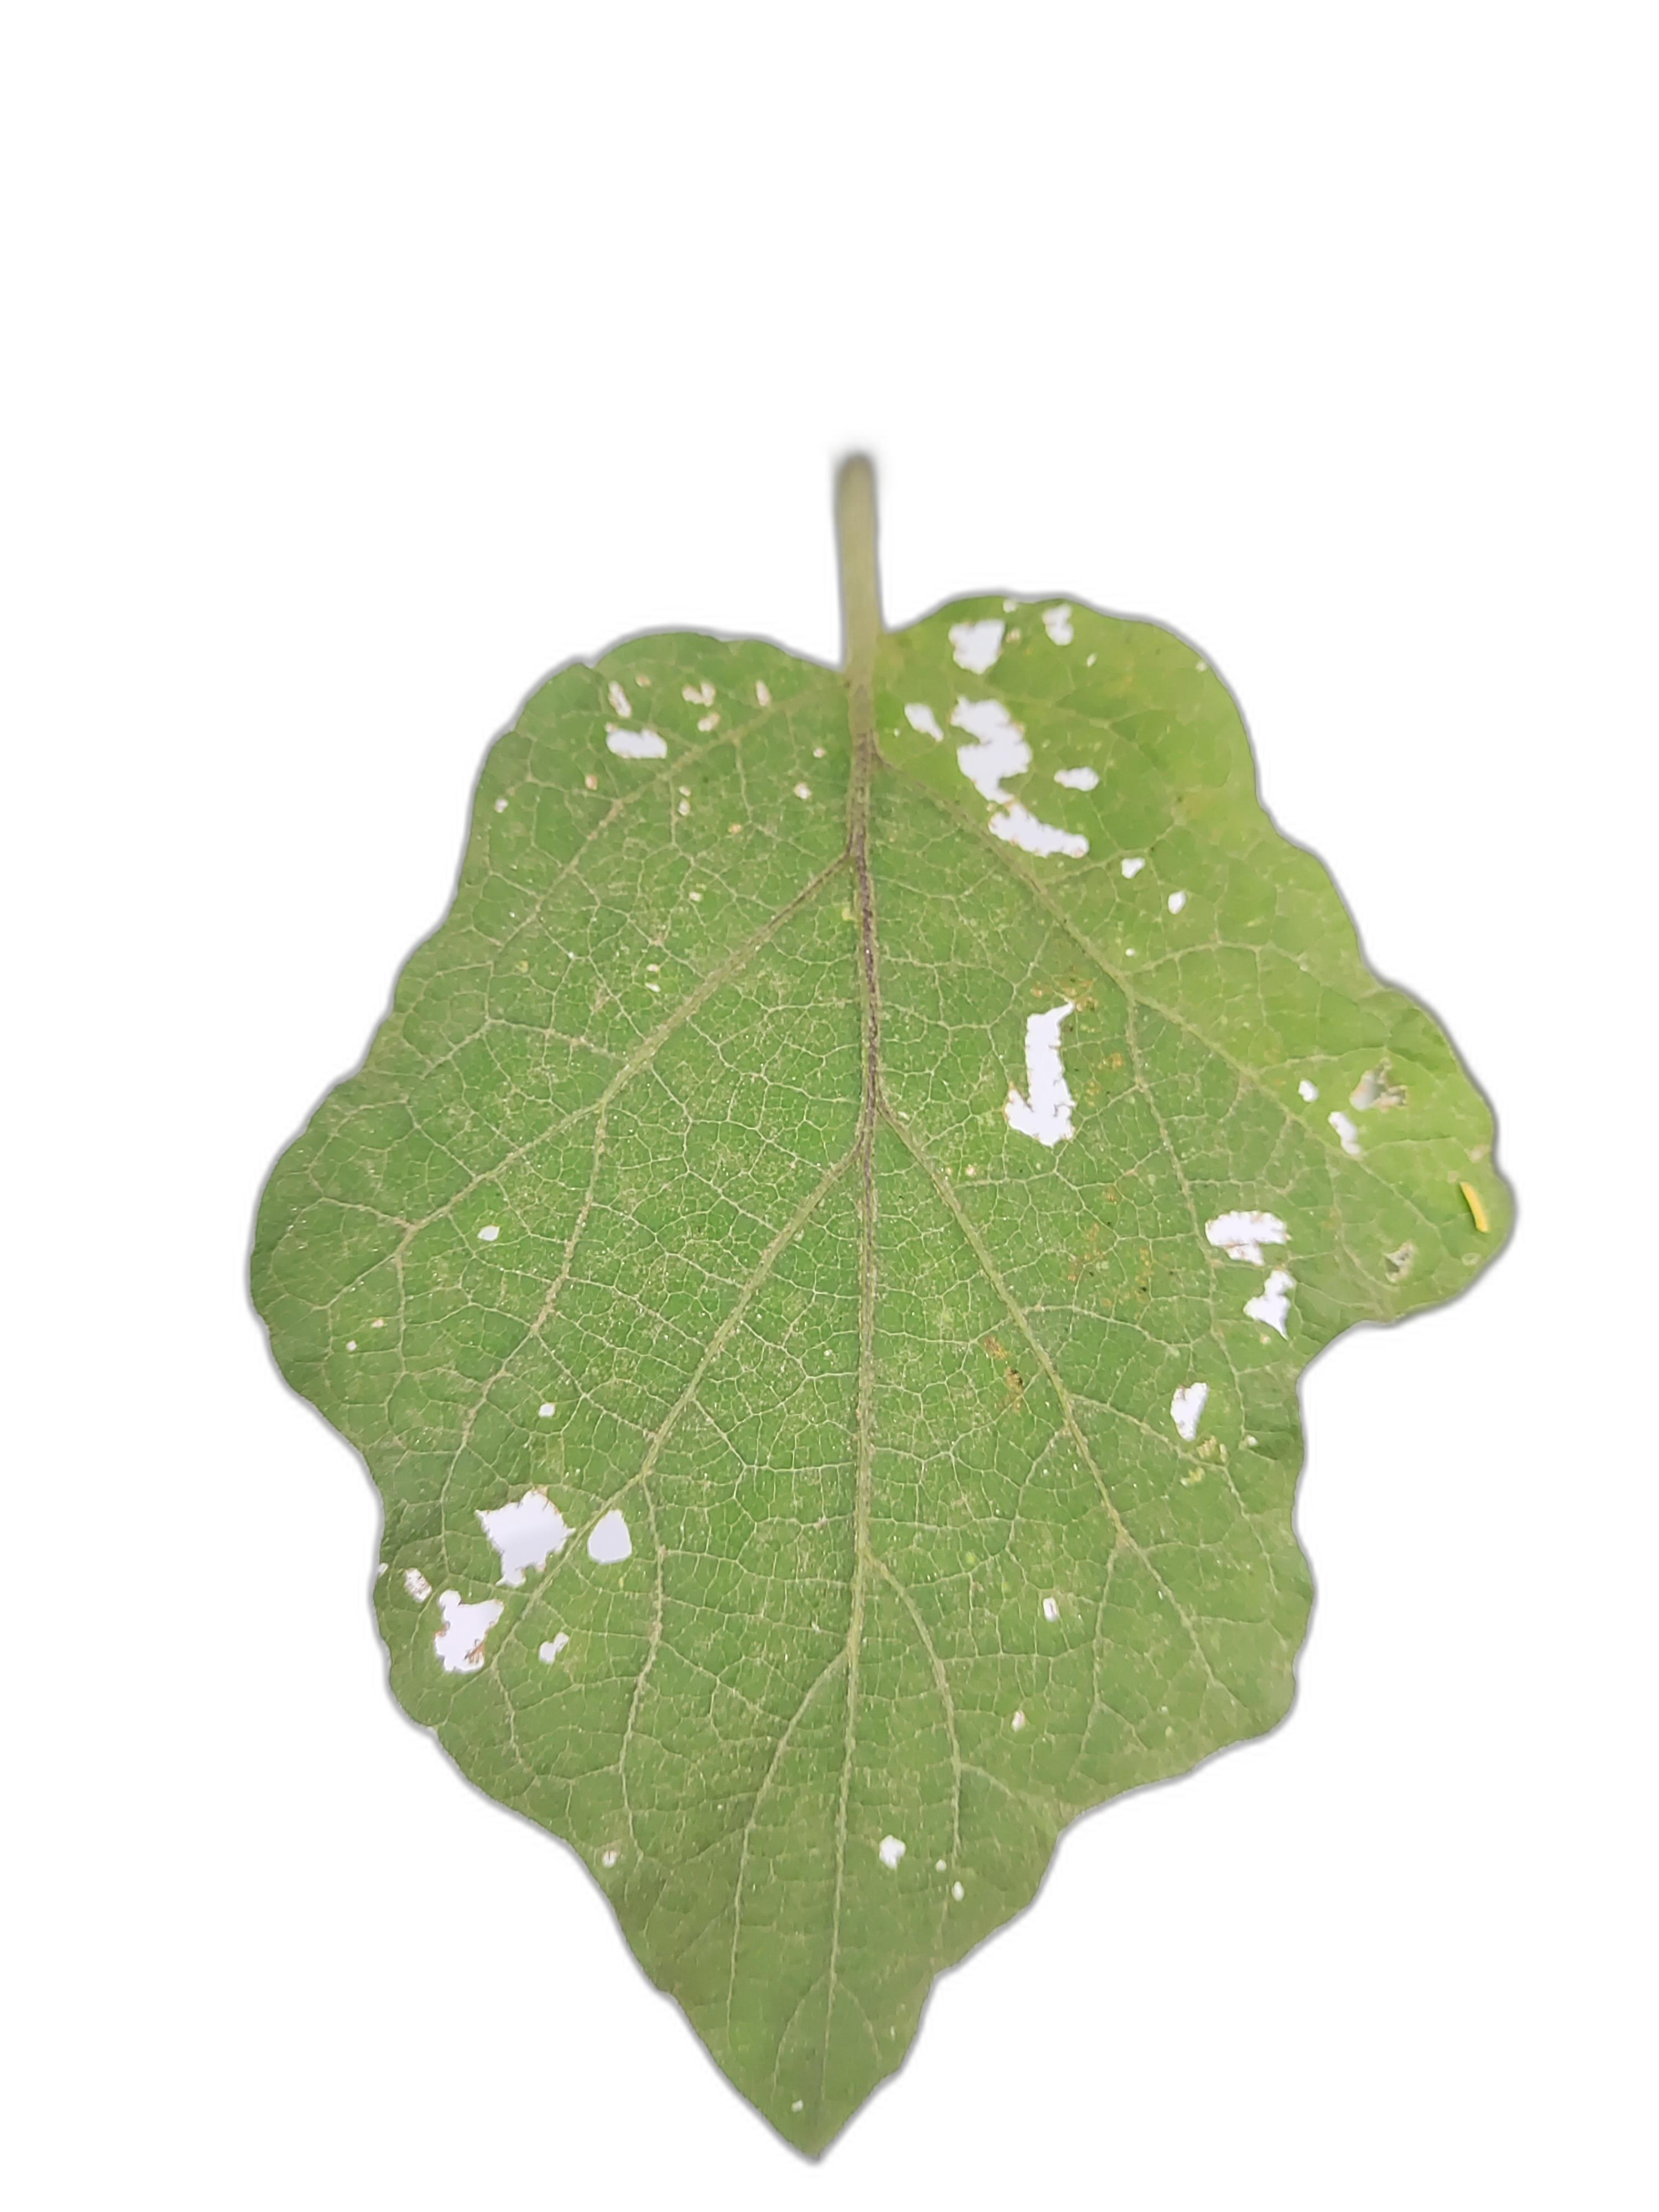
Label: Insect Pest Disease